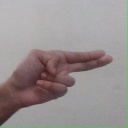
अक्षर: ह